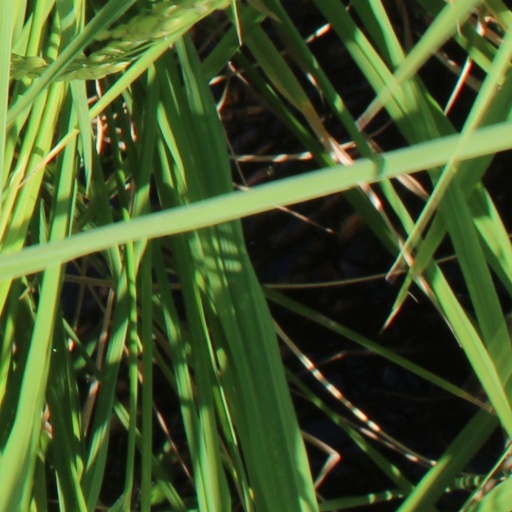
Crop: rice